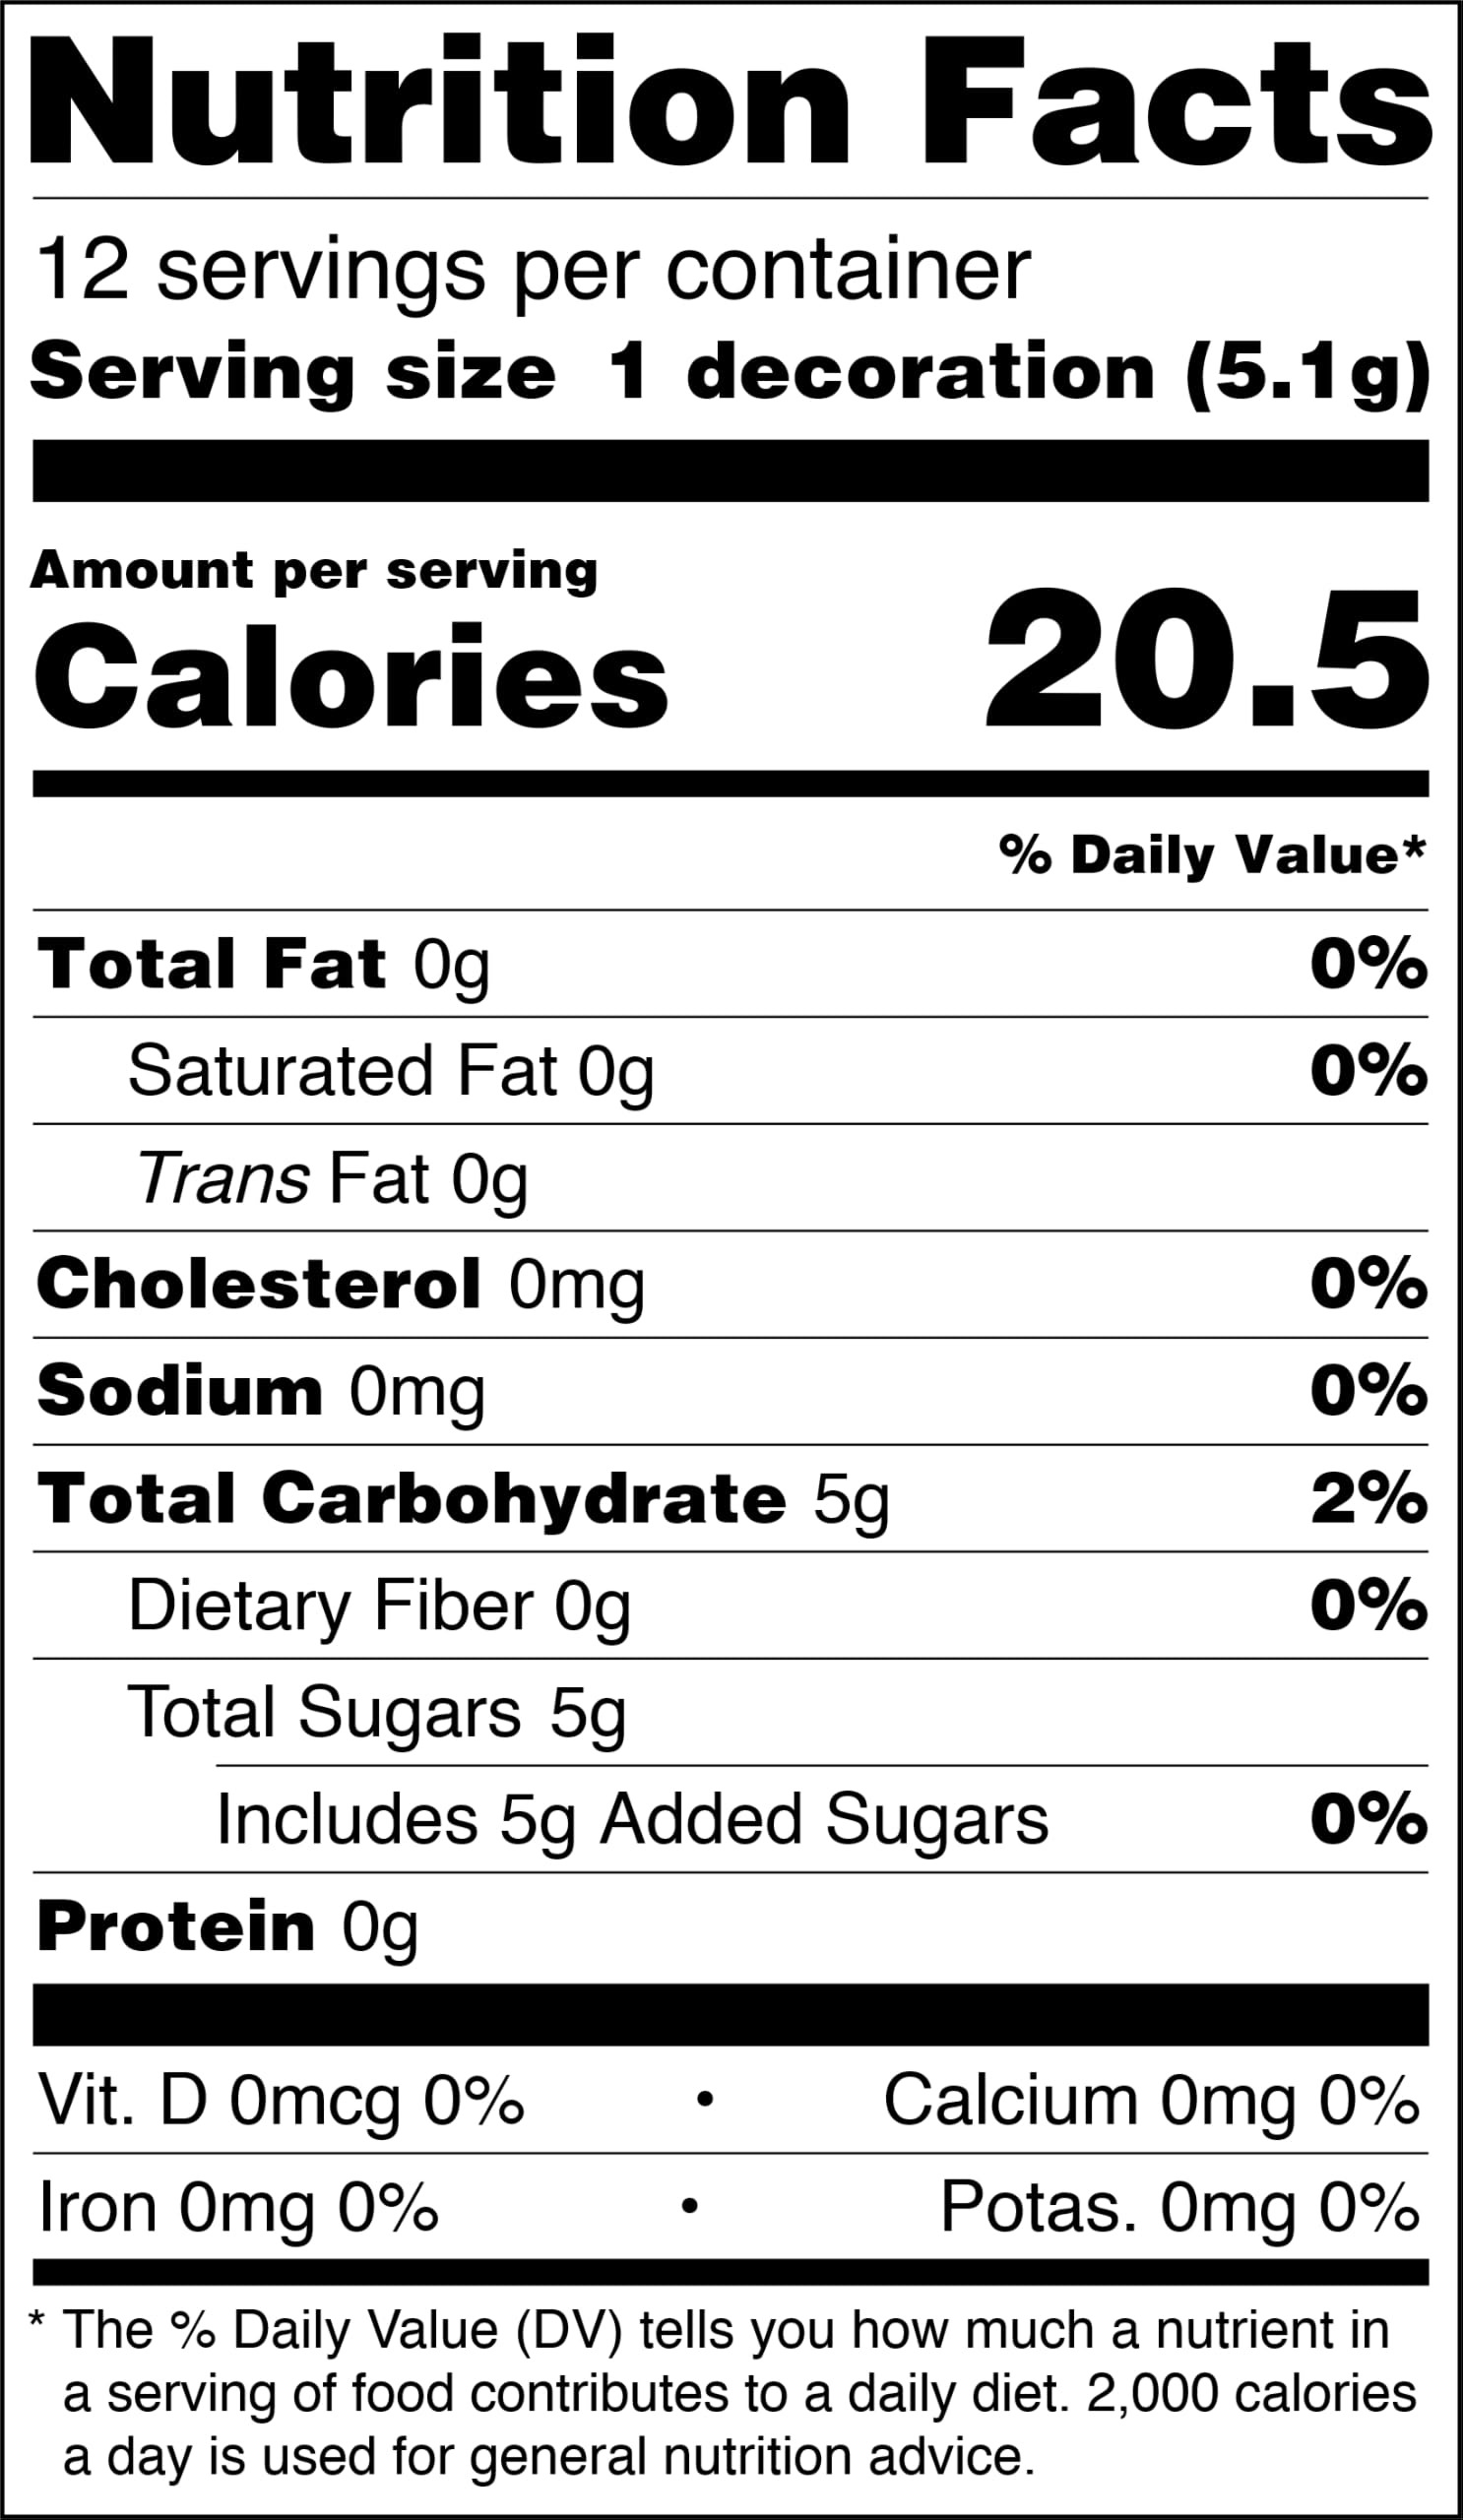
Item Name: NCS Day of the Dead, Dia De Muerto, Skull Edible Sugar Cake Toppers, 12 Count - Great for Cupcakes, Cookies, Donuts Cakes, Cakes Pops
Bullet Point 1: Dimensions: Skulls 1.2 x 1.2 x 0.35 inches
Bullet Point 2: Sugar decorations are made of finely granulated sugar molded into shapes and hand painted with edible food colors.
Bullet Point 3: Due to the nature of this product, some breakage will occur and product has been priced accordingly; any broken pieces can be placed together on your cakes.
Product Description: Sugar decorations are made of finely granulated sugar molded into shapes and hand painted with edible food colors. Due to the nature of this product, some breakage will occur and product has been priced accordingly; any broken pieces can be placed together on your cakes.
Value: 12.0
Unit: Count

Price: 13.99